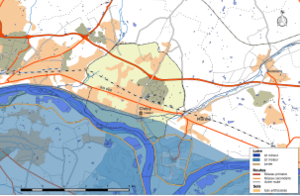
Zone inondable et réseaux hydrographique et routier de la commune de Chécy.
Chécy est une commune française située dans le département du Loiret en région Centre-Val de Loire.